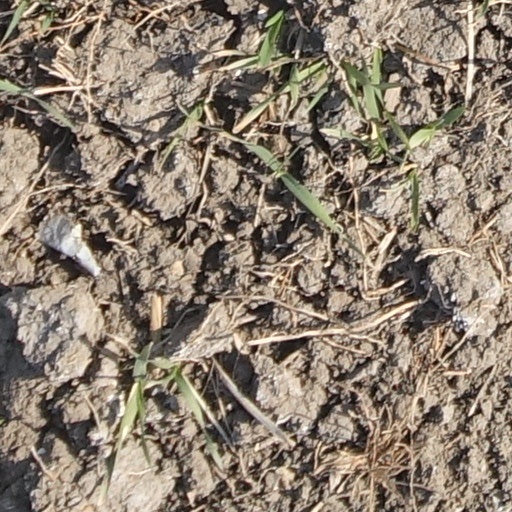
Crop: wheat